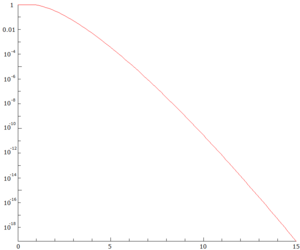
En théorie analytique des nombres, la fonction ρ de Dickman ou de Dickman-de Bruijn est une fonction spéciale utilisée dans l'estimation de la proportion d'entiers friables jusqu'à une certaine borne.